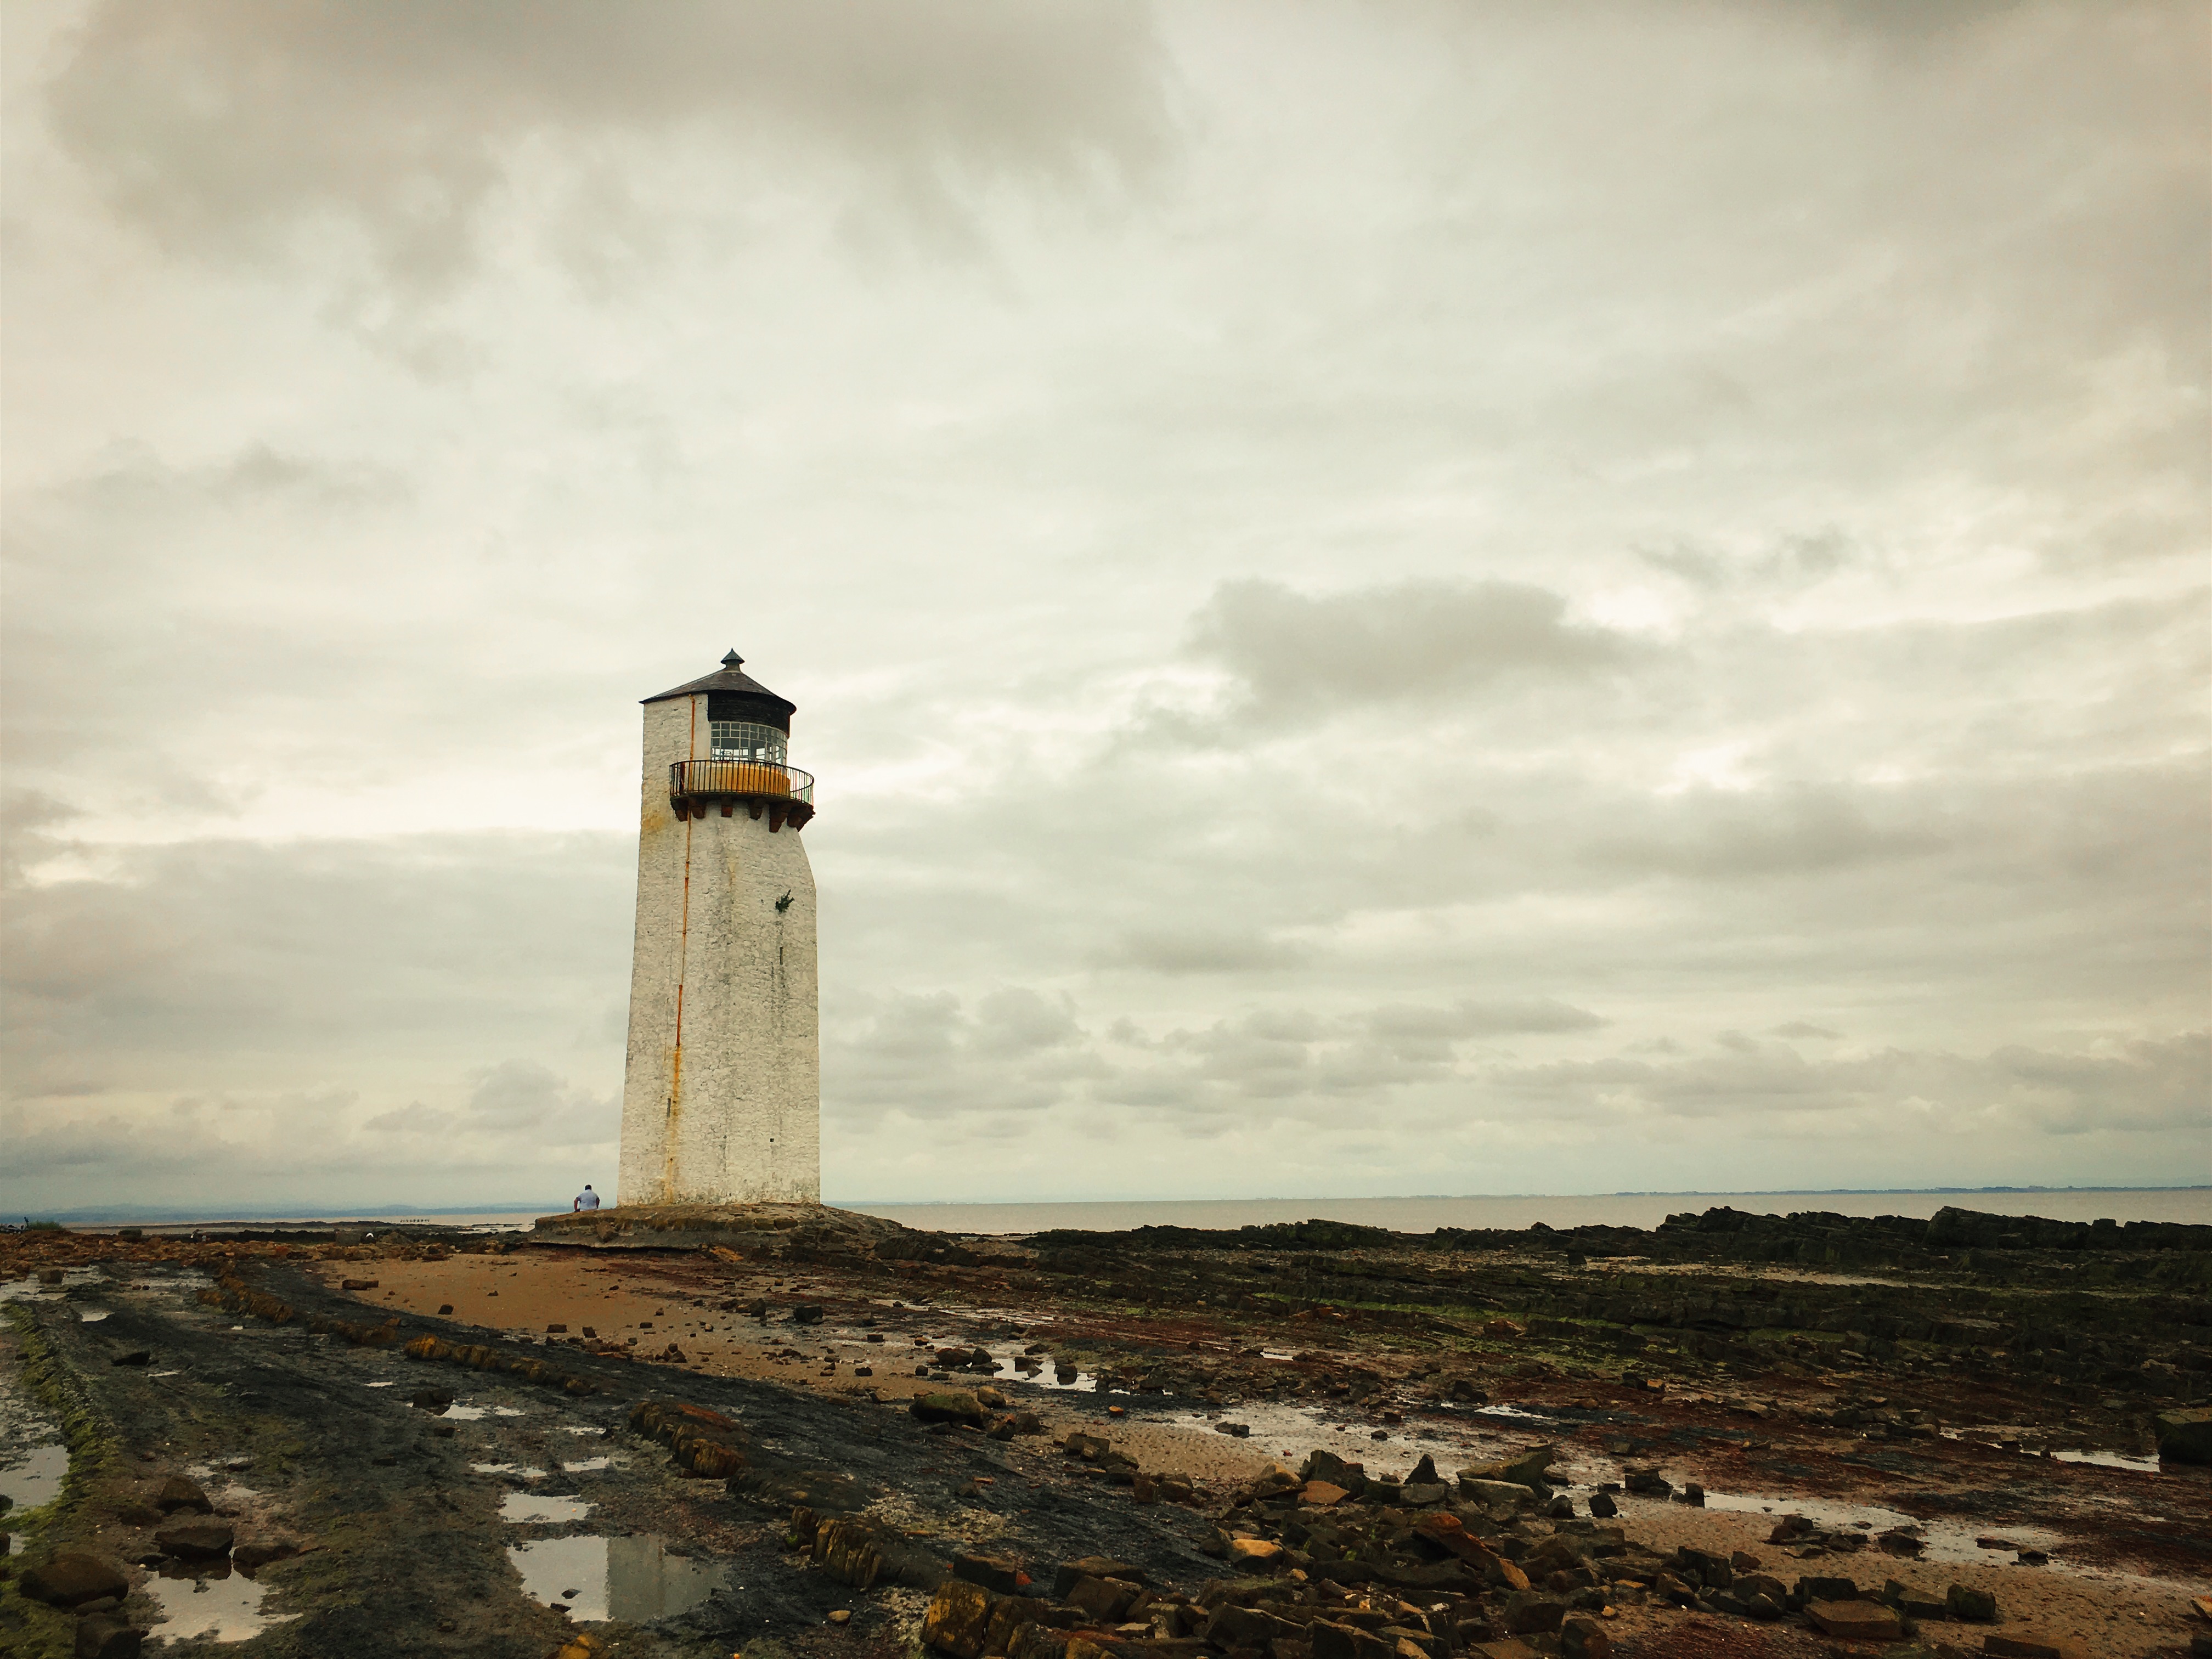
beach, sea, coast, ocean, cloud, lighthouse, tower